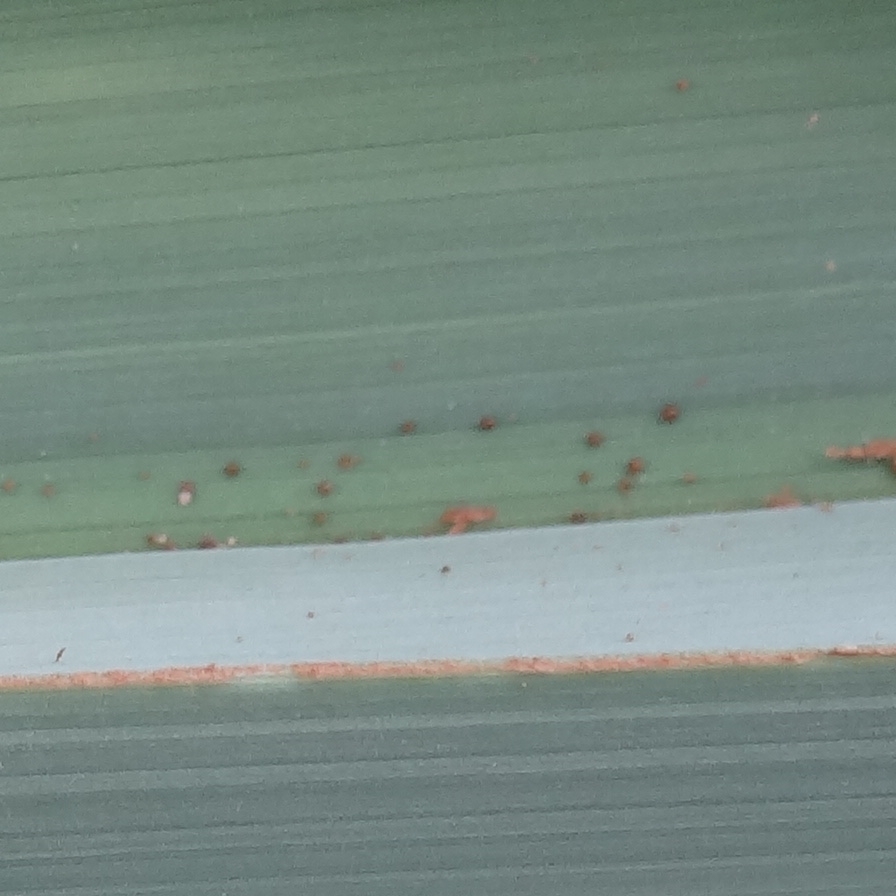
Label: Honey